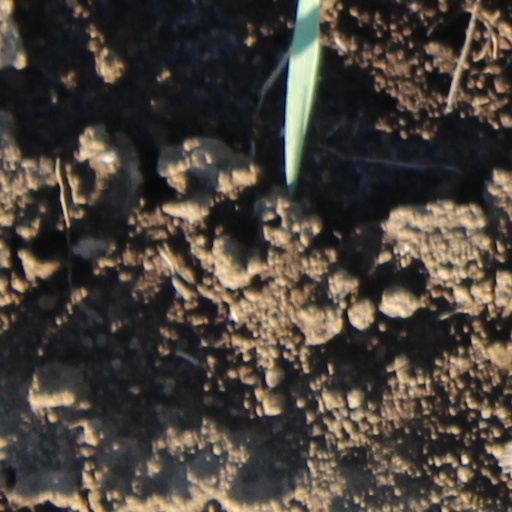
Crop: wheat